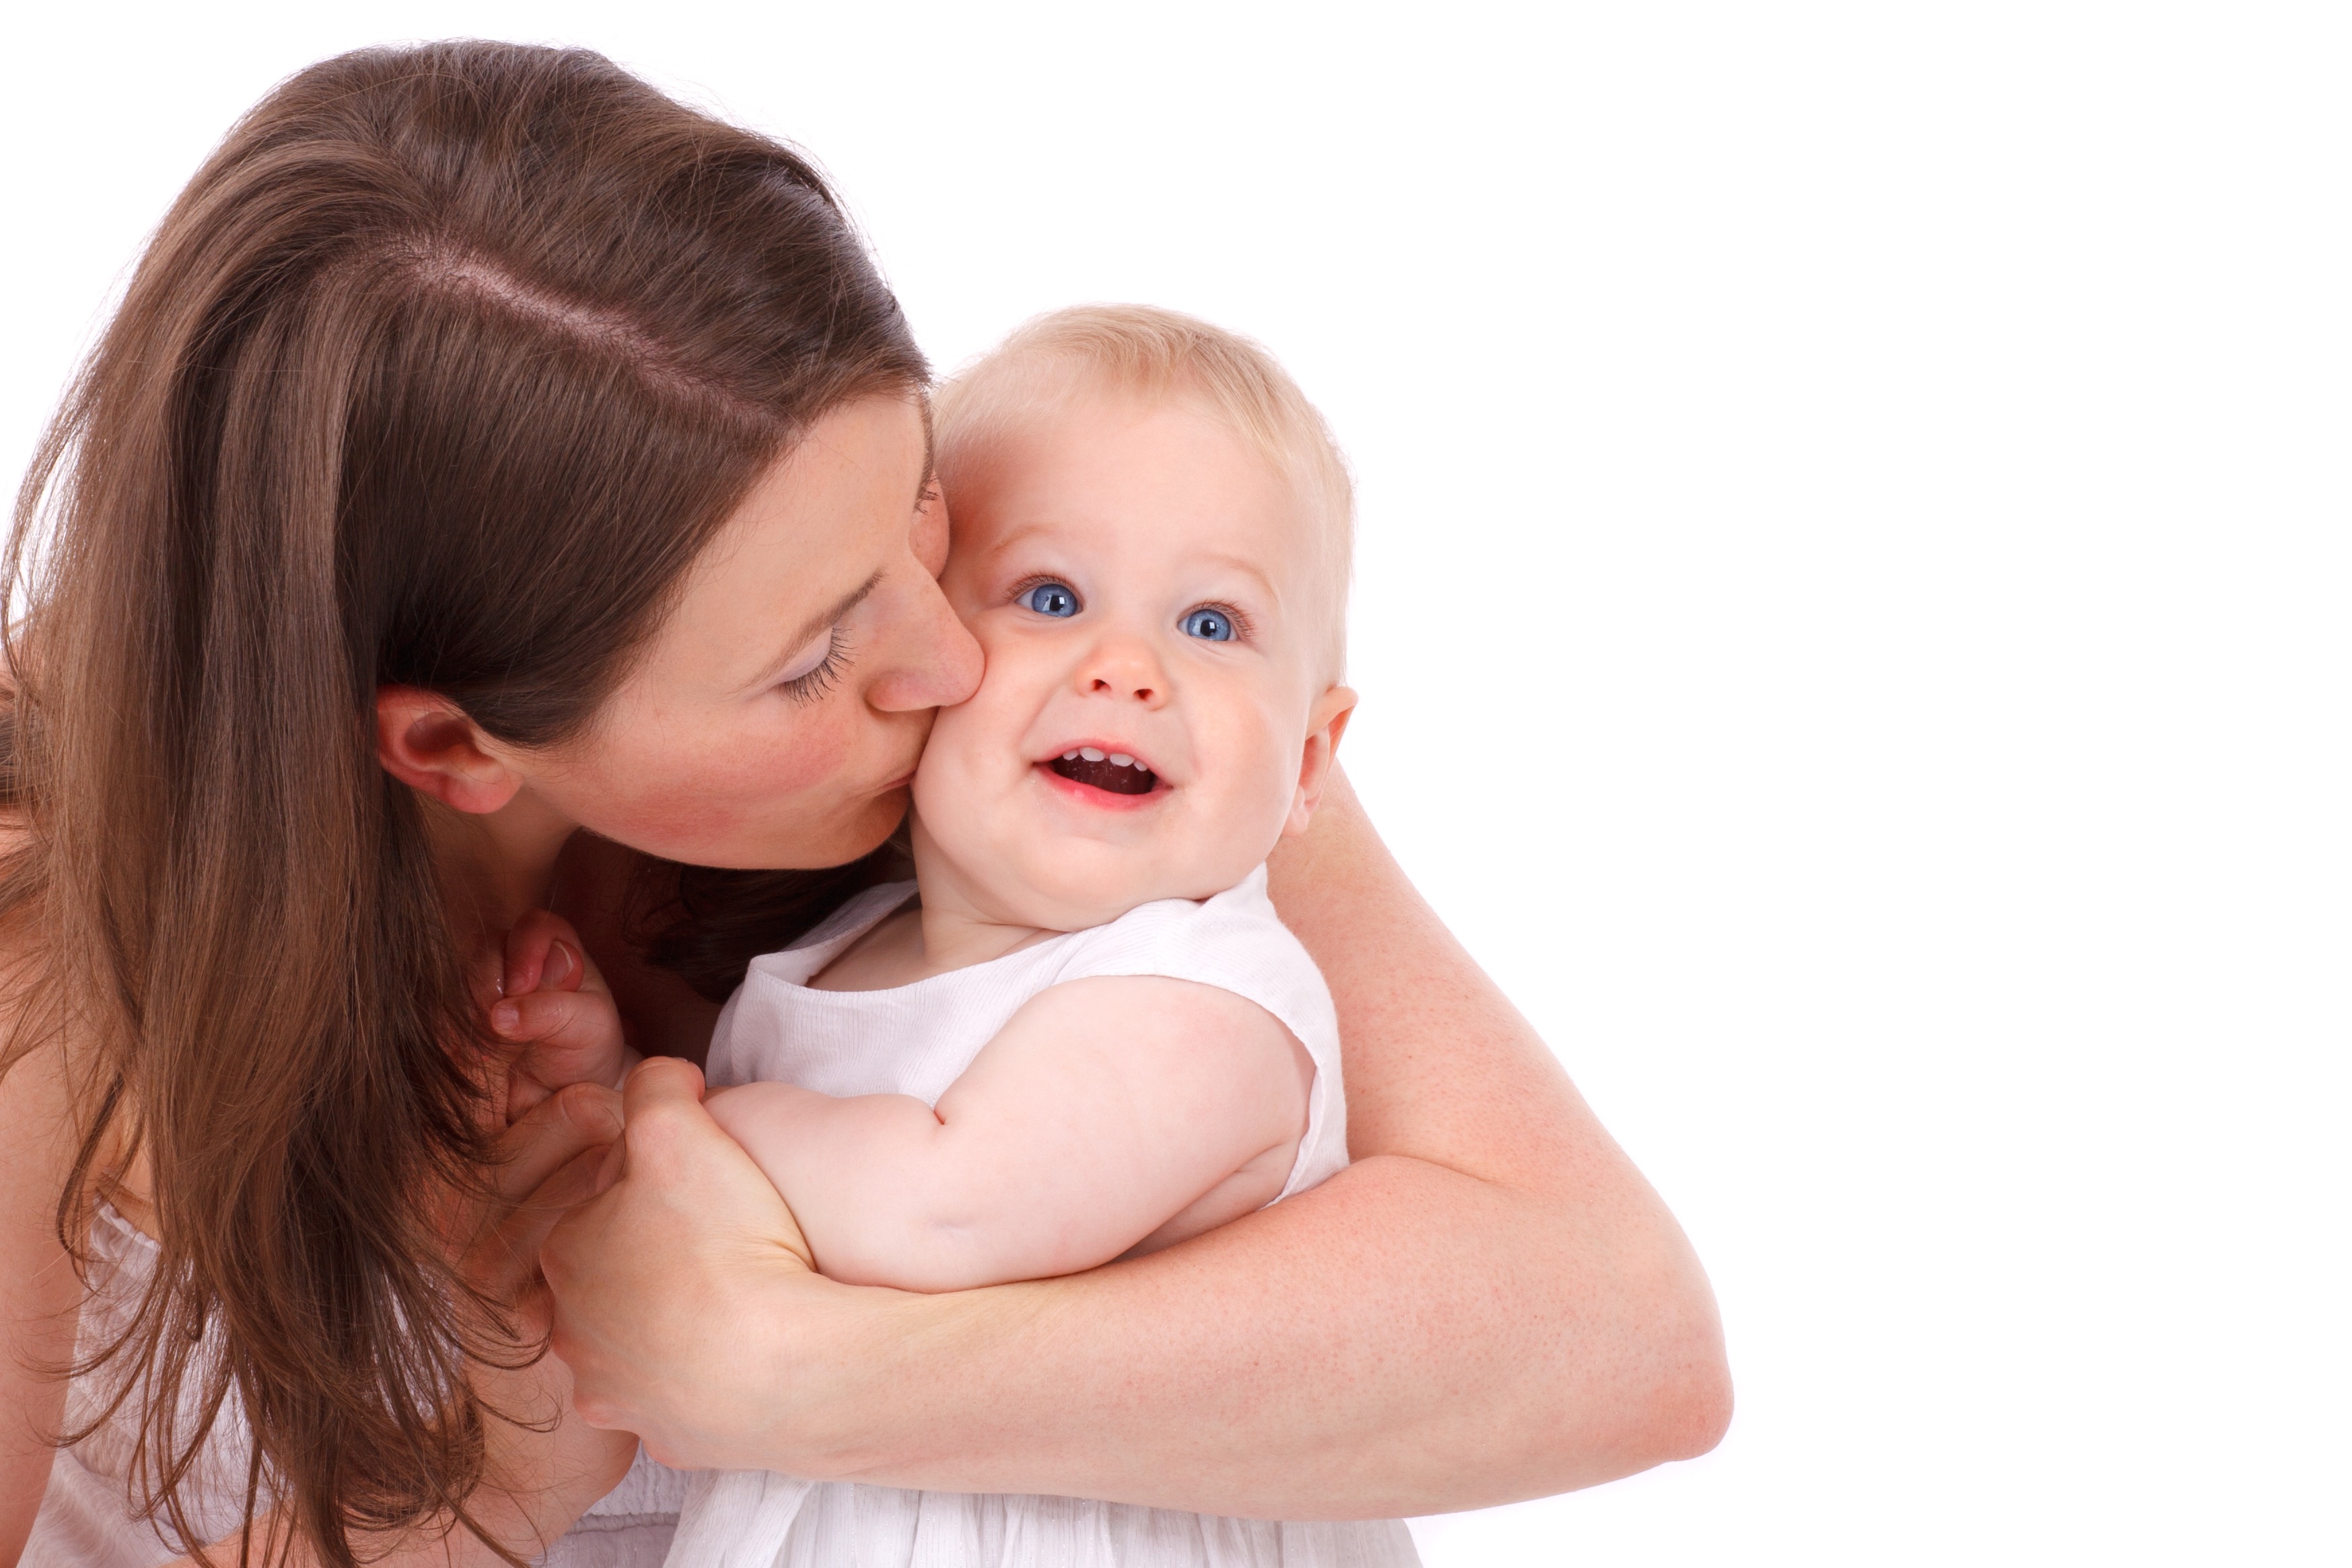
person, people, girl, woman, play, kid, cute, love, young, kiss, child, care, baby, childhood, hug, parent, mom, product, caucasian, cheek, mother, infant, toddler, little, offspring, daughter, interaction, photo shoot, portrait photography